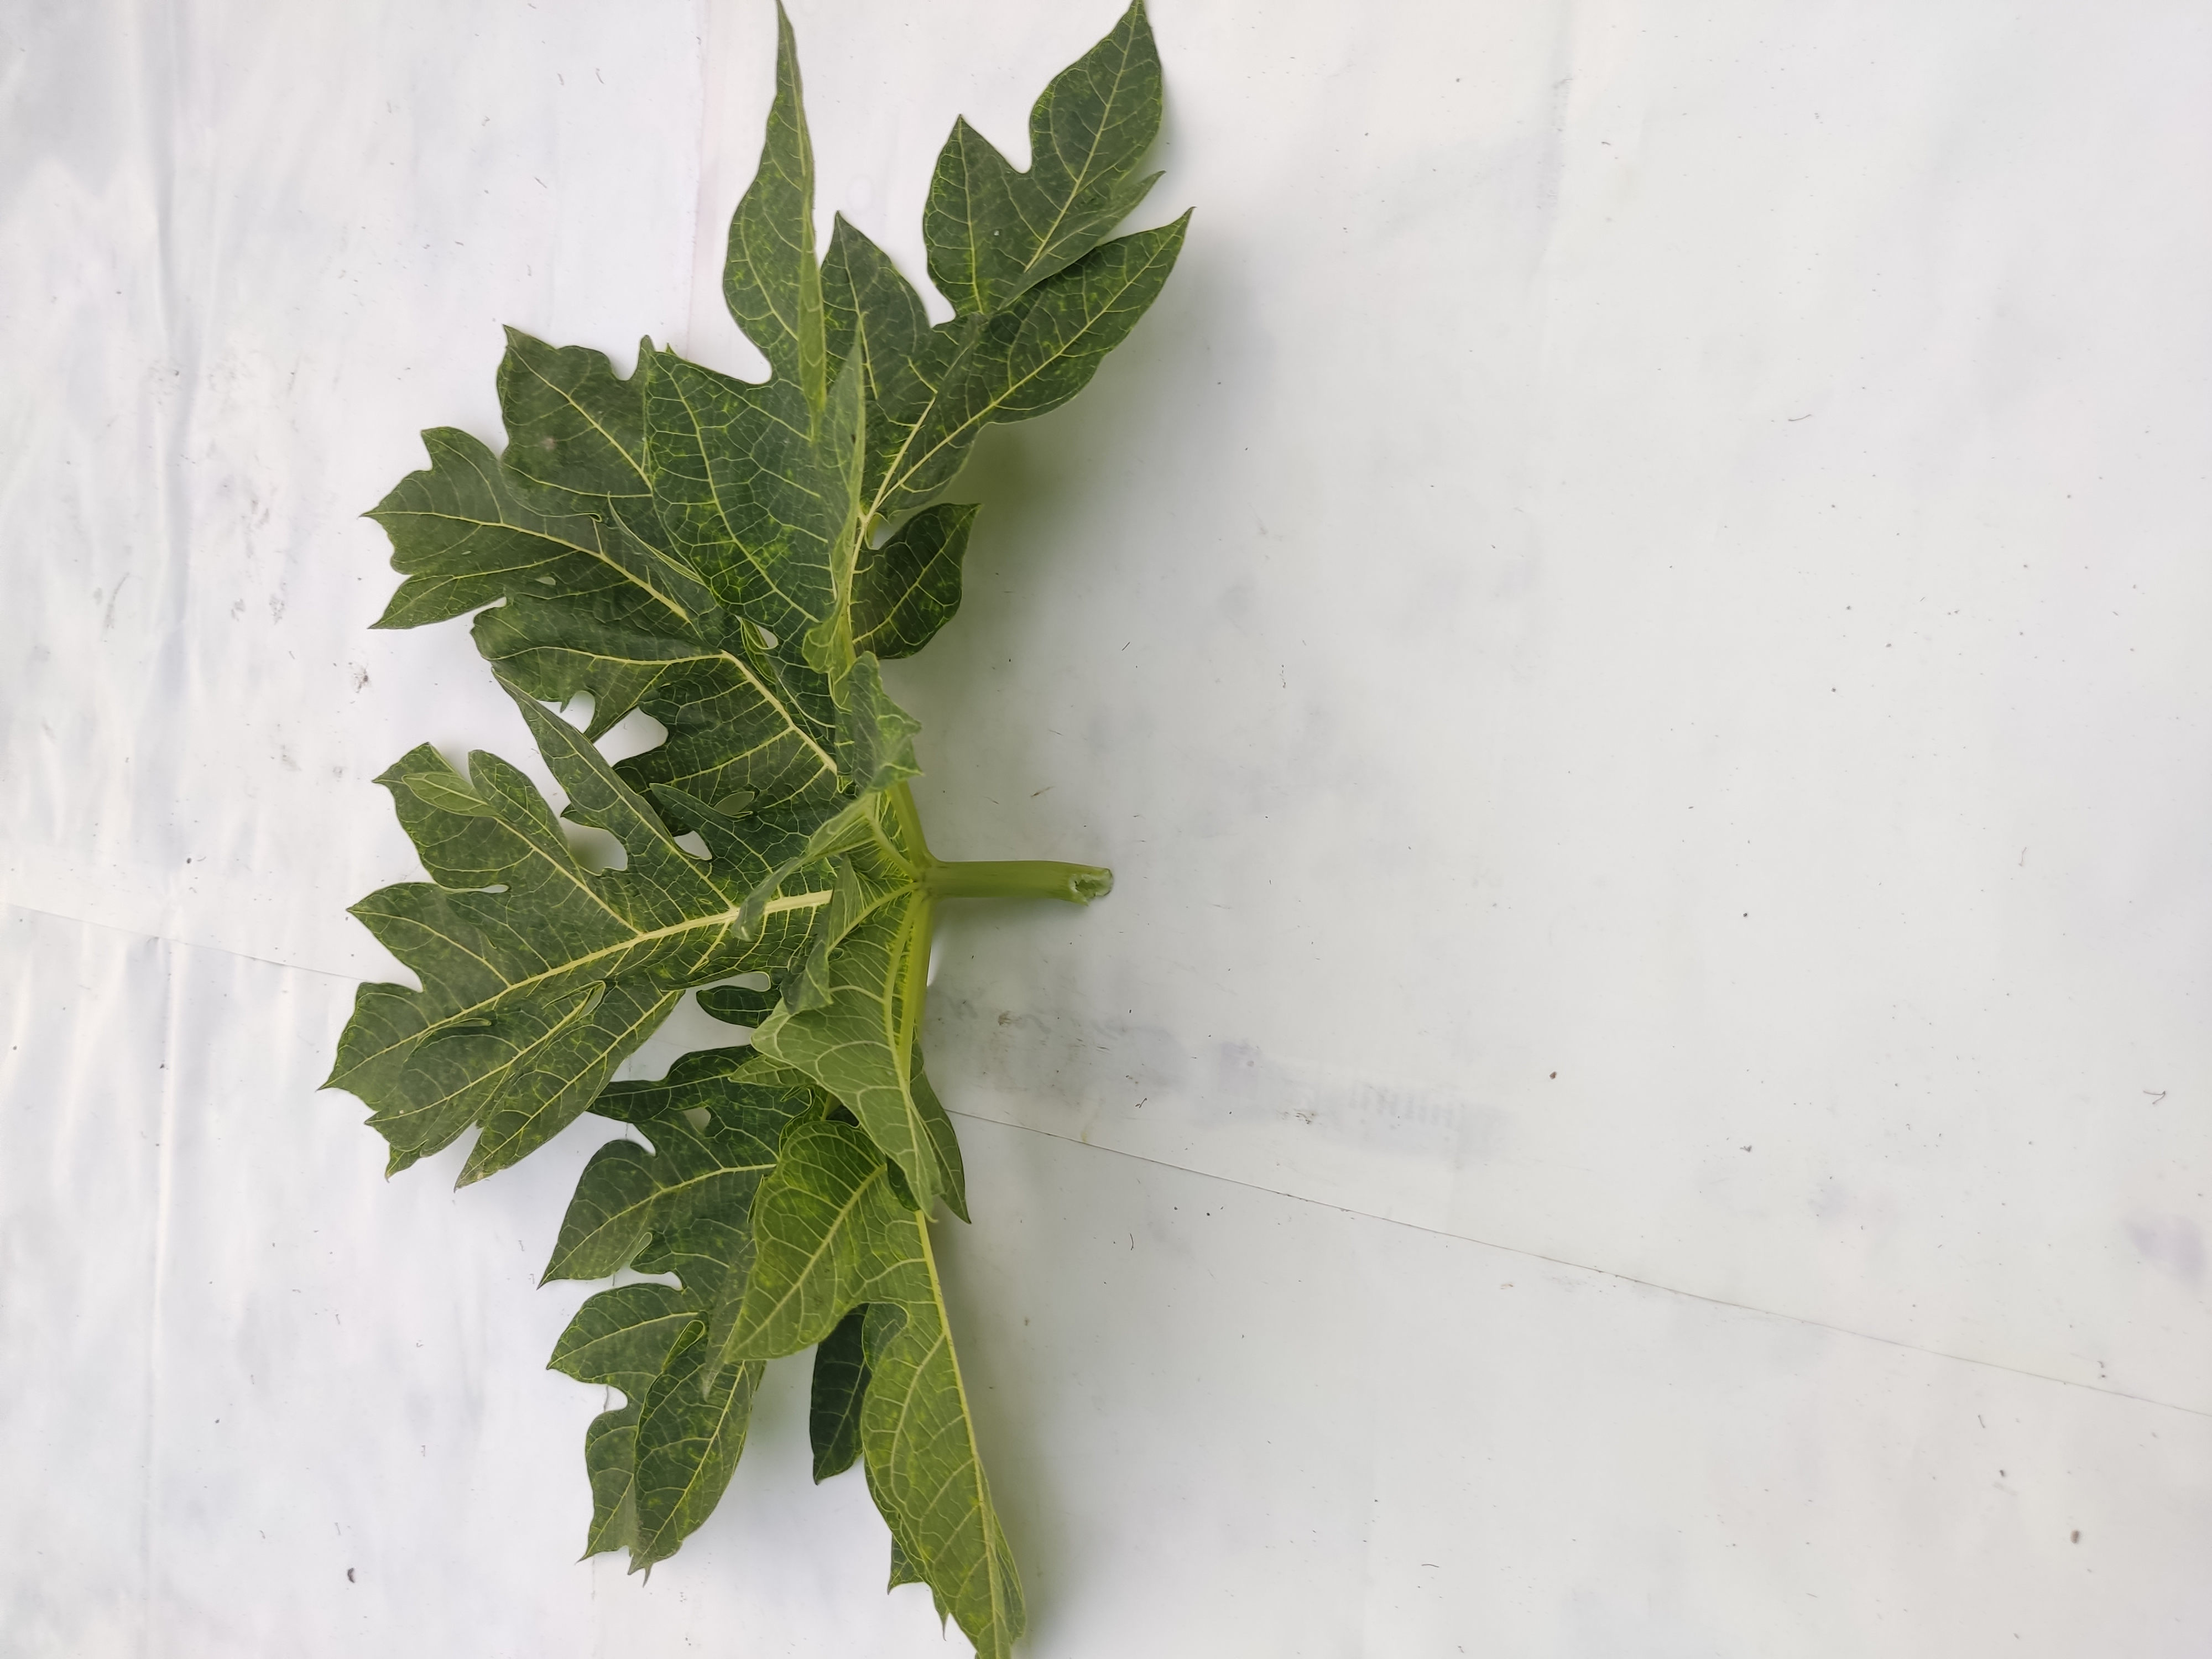
Label: Mosaic